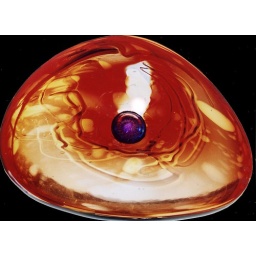
Hand blown glass with lamp worked jewel inlaid in center. This is now part of the &amp;quot;Flaming Poppy&amp;quot; window.